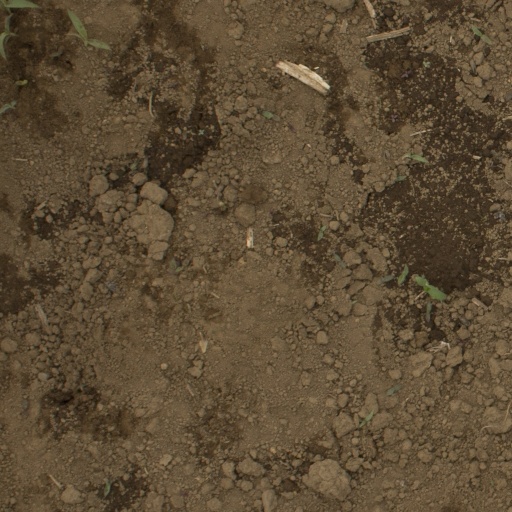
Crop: Jerusalem artichoke